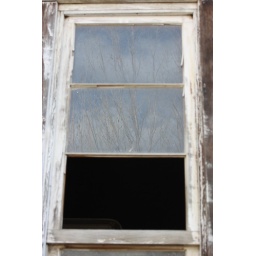
Reflection of trees in window pane